Heike Raab

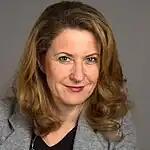
Heike Raab in 2014

Heike Raab (born 8 April 1965) is a German politician (SPD), currently serving as Deputy Minister of the Interior, for Sports and Infrastructure of the state of Rhineland-Palatinate.